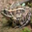
Label: frog